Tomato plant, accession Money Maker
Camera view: tilt-top (135 deg); turntable rotation: 60 degrees
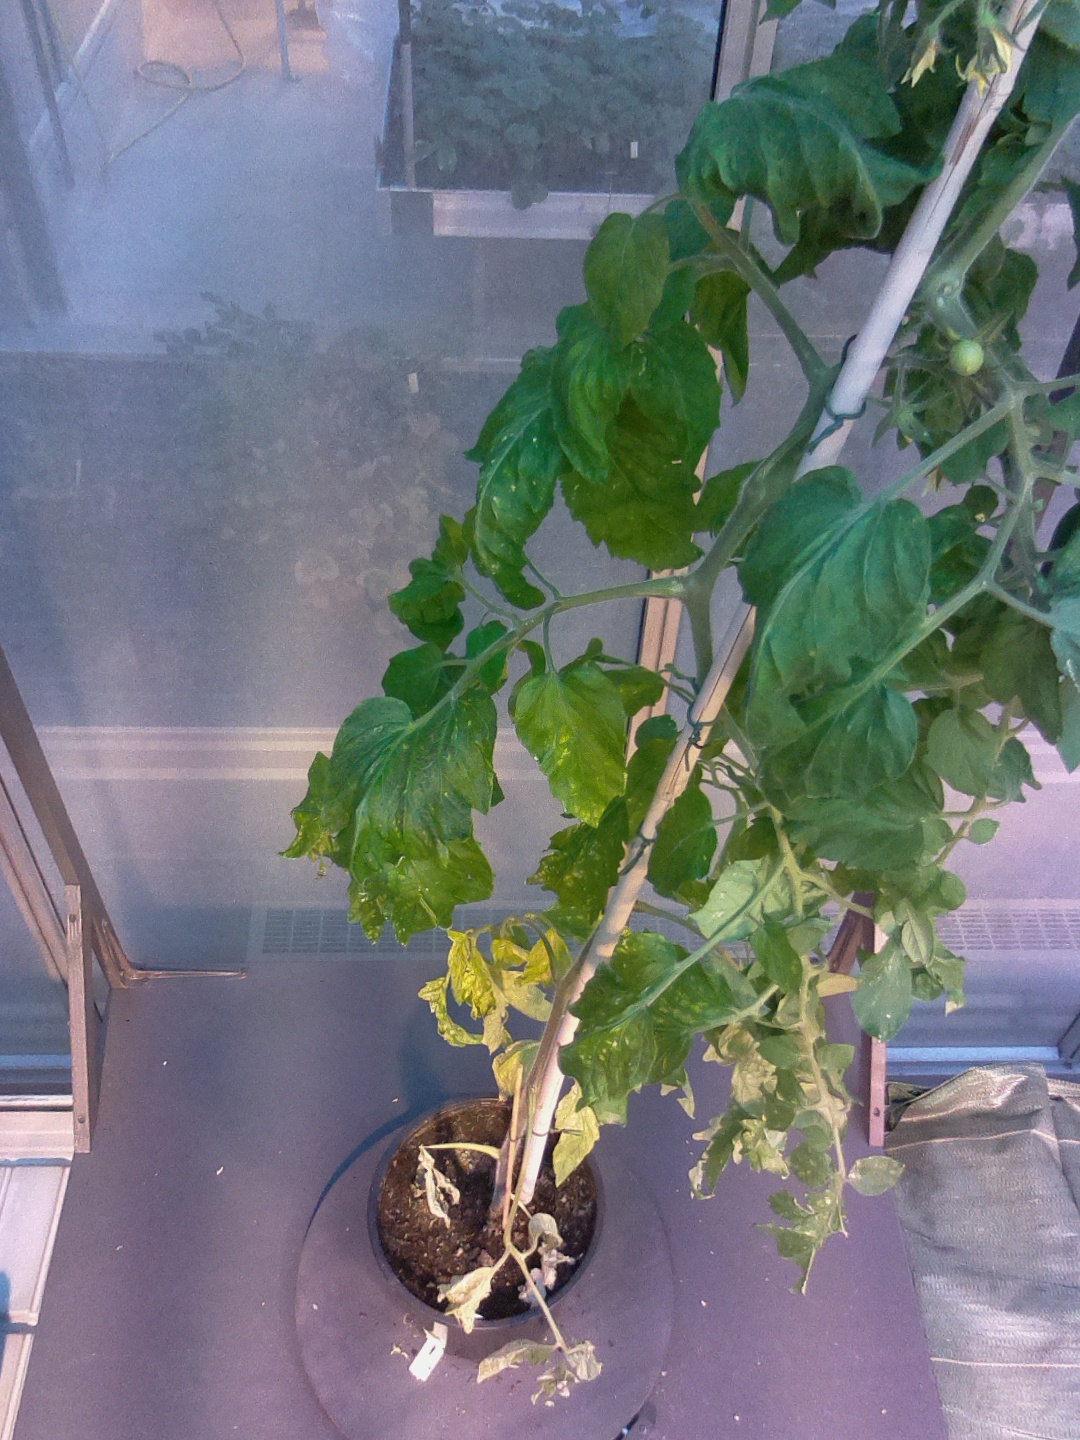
BBCH growth stage 70: Fruits at the main stem or branches visibles